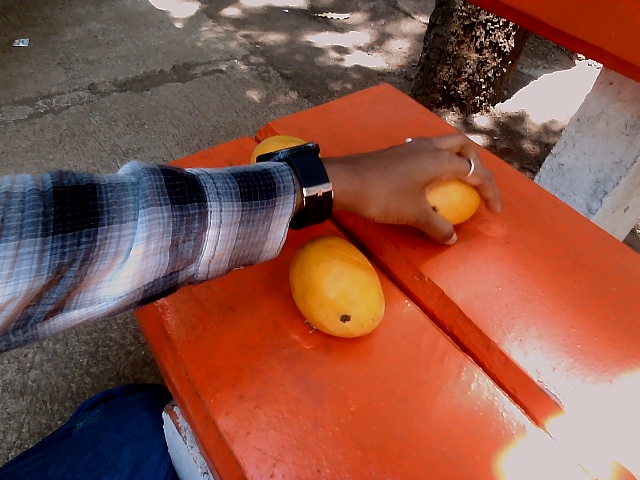
Label: Ripe_Mango